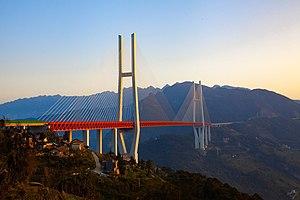
Le pont du Beipanjiang est un pont à haubans situé près de Liupanshui, en Chine. Il est constitué essentiellement d'acier et de béton armé. À sa mise en service, en décembre 2016, il devient le pont franchissant le plus haut précipice avec une hauteur sous pont de 565 mètres. Il supplante ainsi le record du pont du Siduhe. Il permet de relier Xuanwei à Shuicheng en traversant le canyon de la rivière Beipan. Il est long de 1 341 mètres pour un coût d'environ 139 millions d'euros.